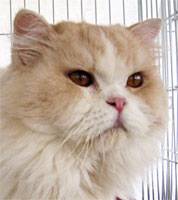
Label: cat